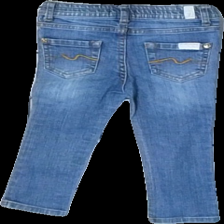
View: back
Type: Jeans
Category: Children
Brand: Not in the list
Brand text on label: 7
Colors: Blue
Material: 100% Cotton
Cut: Tight
Season: All
Trend: Denim
Price range: 50-100
Recommended usage: Reuse
Description: thight jeans for children